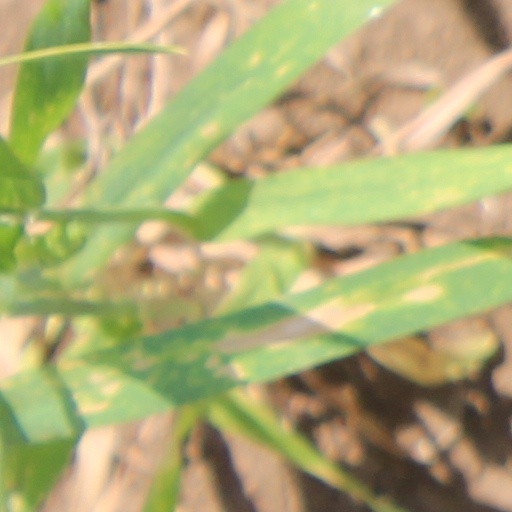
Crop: wheat